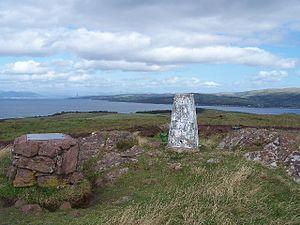
Great Cumbrae est une île du Royaume-Uni située en Écosse.